Hollsmidt 222

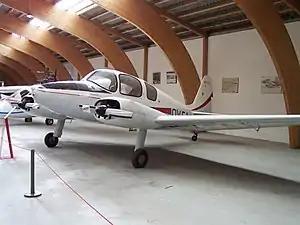
Hollsmidt 222 at Dansk Veteranflysamling

The plane was designed by engineer Harald Thyregod in 1958 and built by a farmer Arne Hollænder and Aksel Smidt at Hollænder's farm in Aarre. Therefore, it is known as HT-1 for Harald Thyregod or Hollsmidt for two builders. The idea was to create a light, cheap aircraft, fit to homebuilding, with two engines giving more safety. The engines themselves were converted Volkswagen car engines.